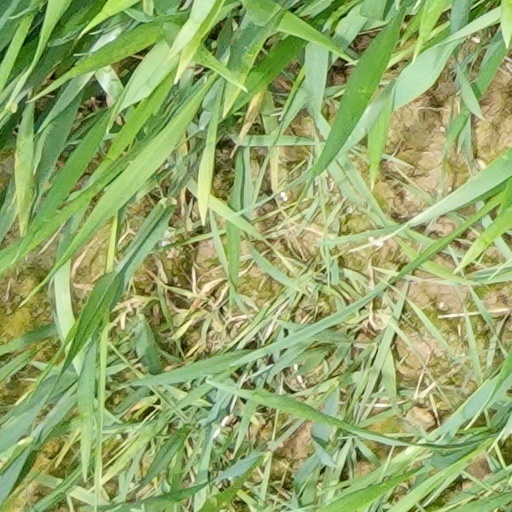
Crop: wheat